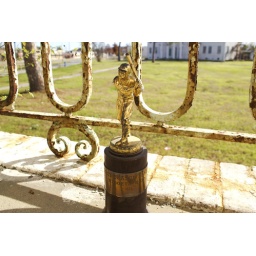
A home for boys in the Gentilly neighborhood, abandoned since Hurricane Katrina devastated it in 2005. New Orleans, LA